Battle of the Berlin Outposts and Boulder City

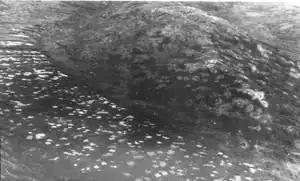
Aerial view of the battle-scarred terrain around Boulder City, July 1953

Once the PVA captured Berlin and East Berlin, the critical terrain feature on the right of the sector held by the 1st Marine Division became Hill 119, nicknamed Boulder City, the segment of the MLR nearest the two lost outposts and therefore the likely objective of any deeper PVA thrust. Company D, 2/7 Marines, (attached to the regiment's 3rd Battalion) held Boulder City itself. Company E, 2/7 Marines, (also attached to the 3rd Battalion) joined Companies H and I of the 3rd Battalion in defending the high ground extending from behind Boulder City, although within supporting distance, to Hill 111 at the boundary between the 1st Marine Division and the 1st Commonwealth Division. The newly arrived 2nd Battalion, 1st Marines moved into position between the 3/7 Marines, on its right and 1/7 Marines, on its left. The 2/7 Marines, served as regimental reserve. The introduction of 2/1 Marines, which came under control of the 7th Marines, served as the first step in a planned relief of the 7th Marines by the 1st Marines. For now, the newly arrived battalion added further depth and density to the MLR, organizing Hill 126 and the other commanding heights in its sector. In effect, three battalions, rather than the two previously defending the regimental area, formed a crescent of strongpoints designed to contain and defeat any offensive launched from Berlin and East Berlin. In the sector held by the 7th Marines, Outpost Ava, manned by a squad from Company A, 1/7 Marines, survived on the far left, near the boundary between the 7th and 5th Marines. Boulder City, formerly a component of a continuous MLR, now functioned as an outpost of the reconstituted defenses. By 22 July, Company G, 3/7 Marines, had taken over Boulder City, from the regiment's Company D, which reverted to the control of its parent battalion, 2/7 Marines, in reserve.